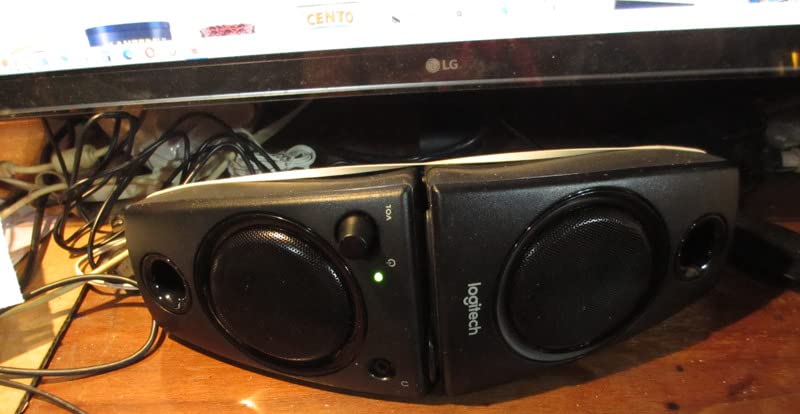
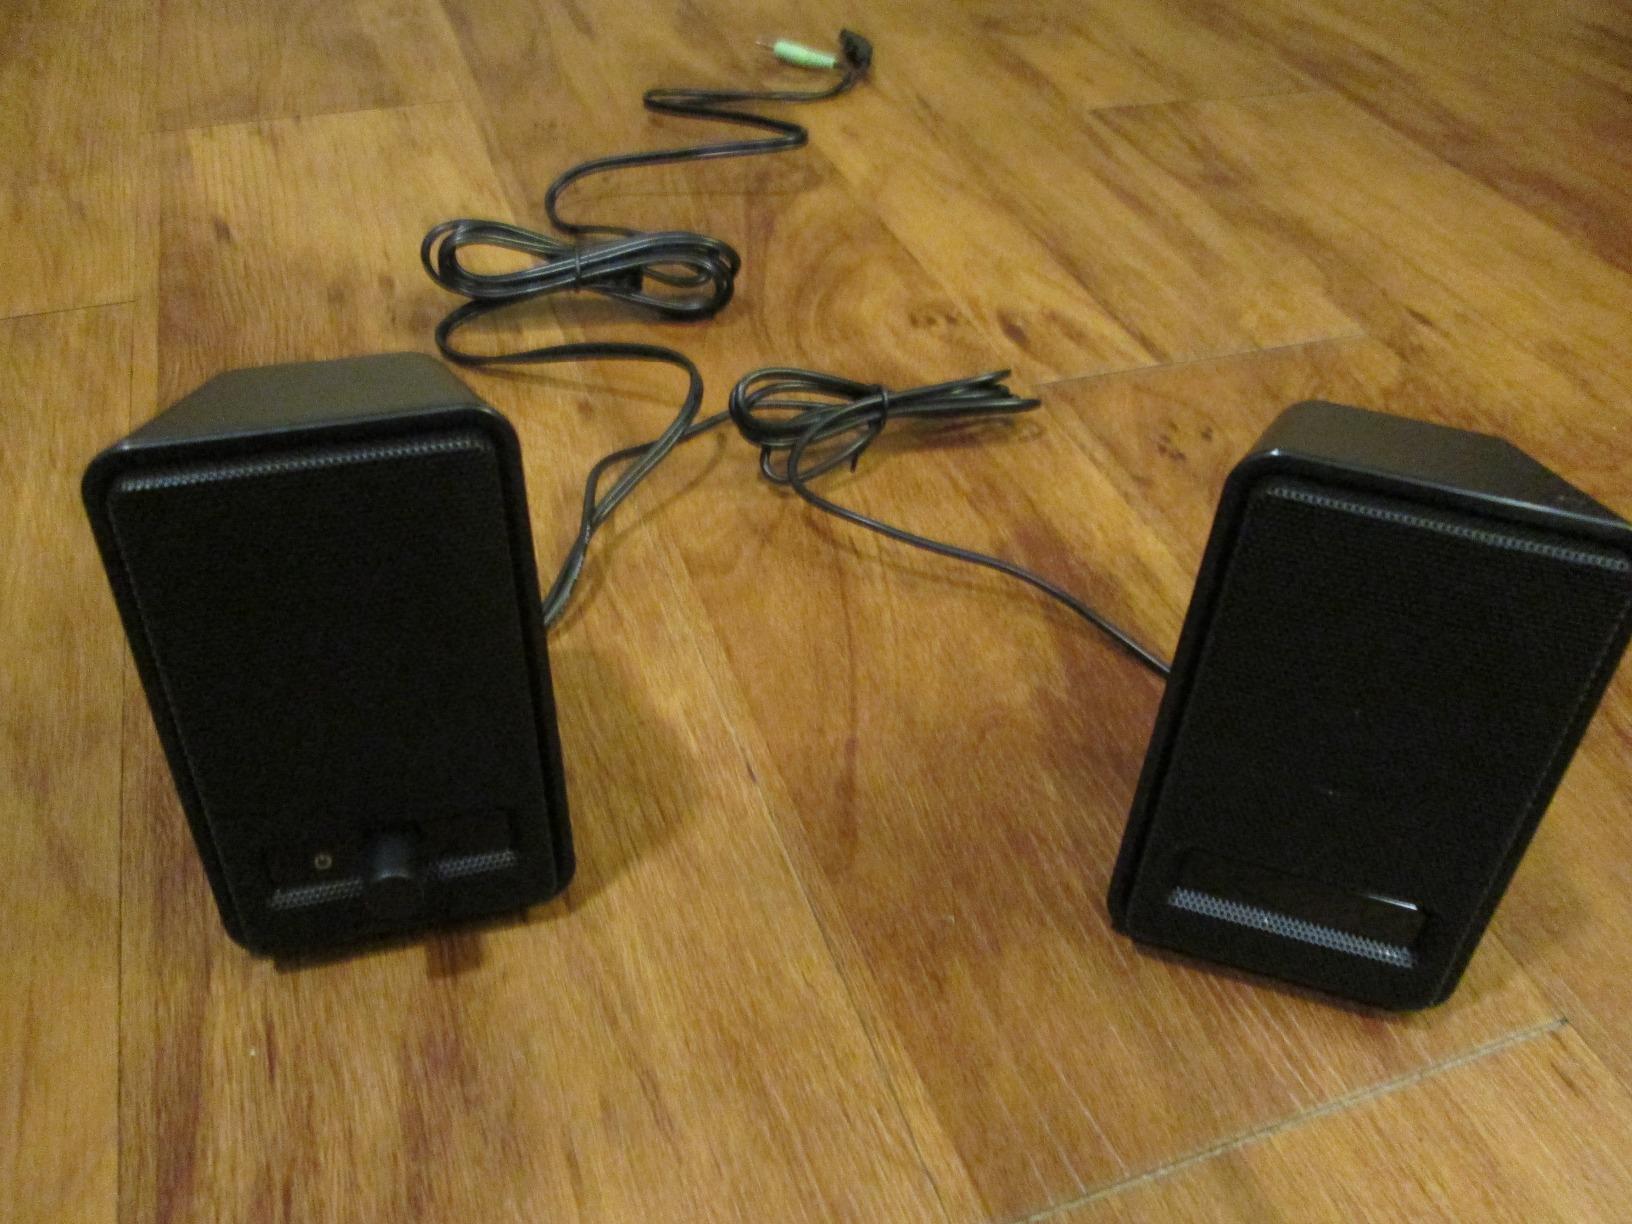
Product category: speaker
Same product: no